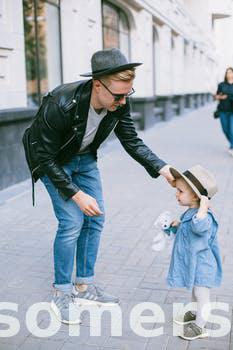
Label: Watermark